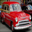
Label: automobile